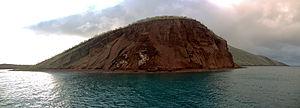
L'île Rábida, en espagnol Isla Rábida, aussi appelée île Jervis, est une petite île inhabitée d'Équateur située dans l'archipel des Galápagos, à moins de cinq kilomètres au sud de l'île Santiago.